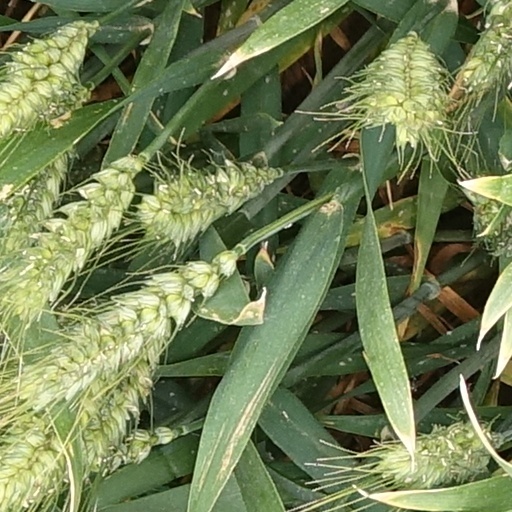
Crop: wheat